Neuroterus albipes

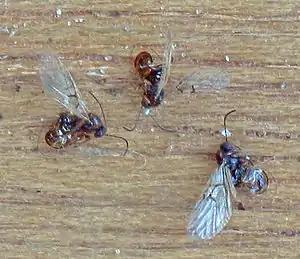
The gall wasp "N. albipes"

Emerging in spring the female of the agamic generation develops in the discus-shaped structure about 0.4 cm across, known as a 'Smooth Spangle gall'. The gall falls to the ground in autumn, having developed in June or July of the previous summer.